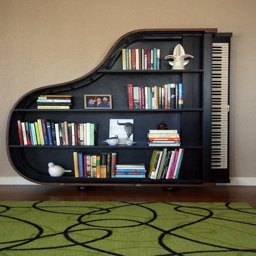
you 'll never want a regular book shelf again after you see this # music inspired shelf !